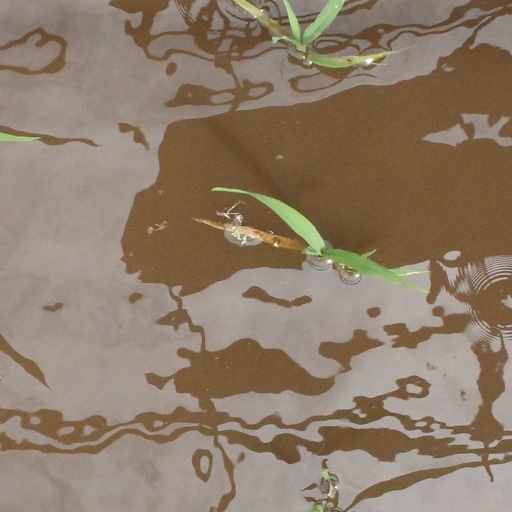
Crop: rice